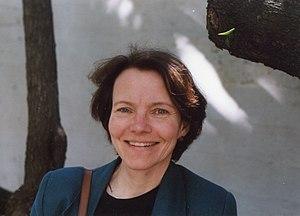
Jenny Harrison est professeure de mathématiques à l'Université de Californie à Berkeley. Elle est particulièrement connue pour son travail sur le problème de Plateau.